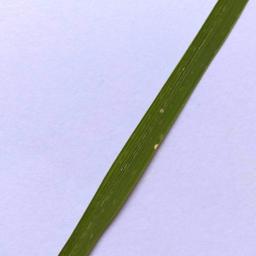
Label: Rice___Leaf_Blast